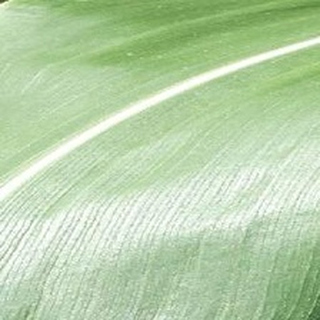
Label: healthy_corn